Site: brandenburg
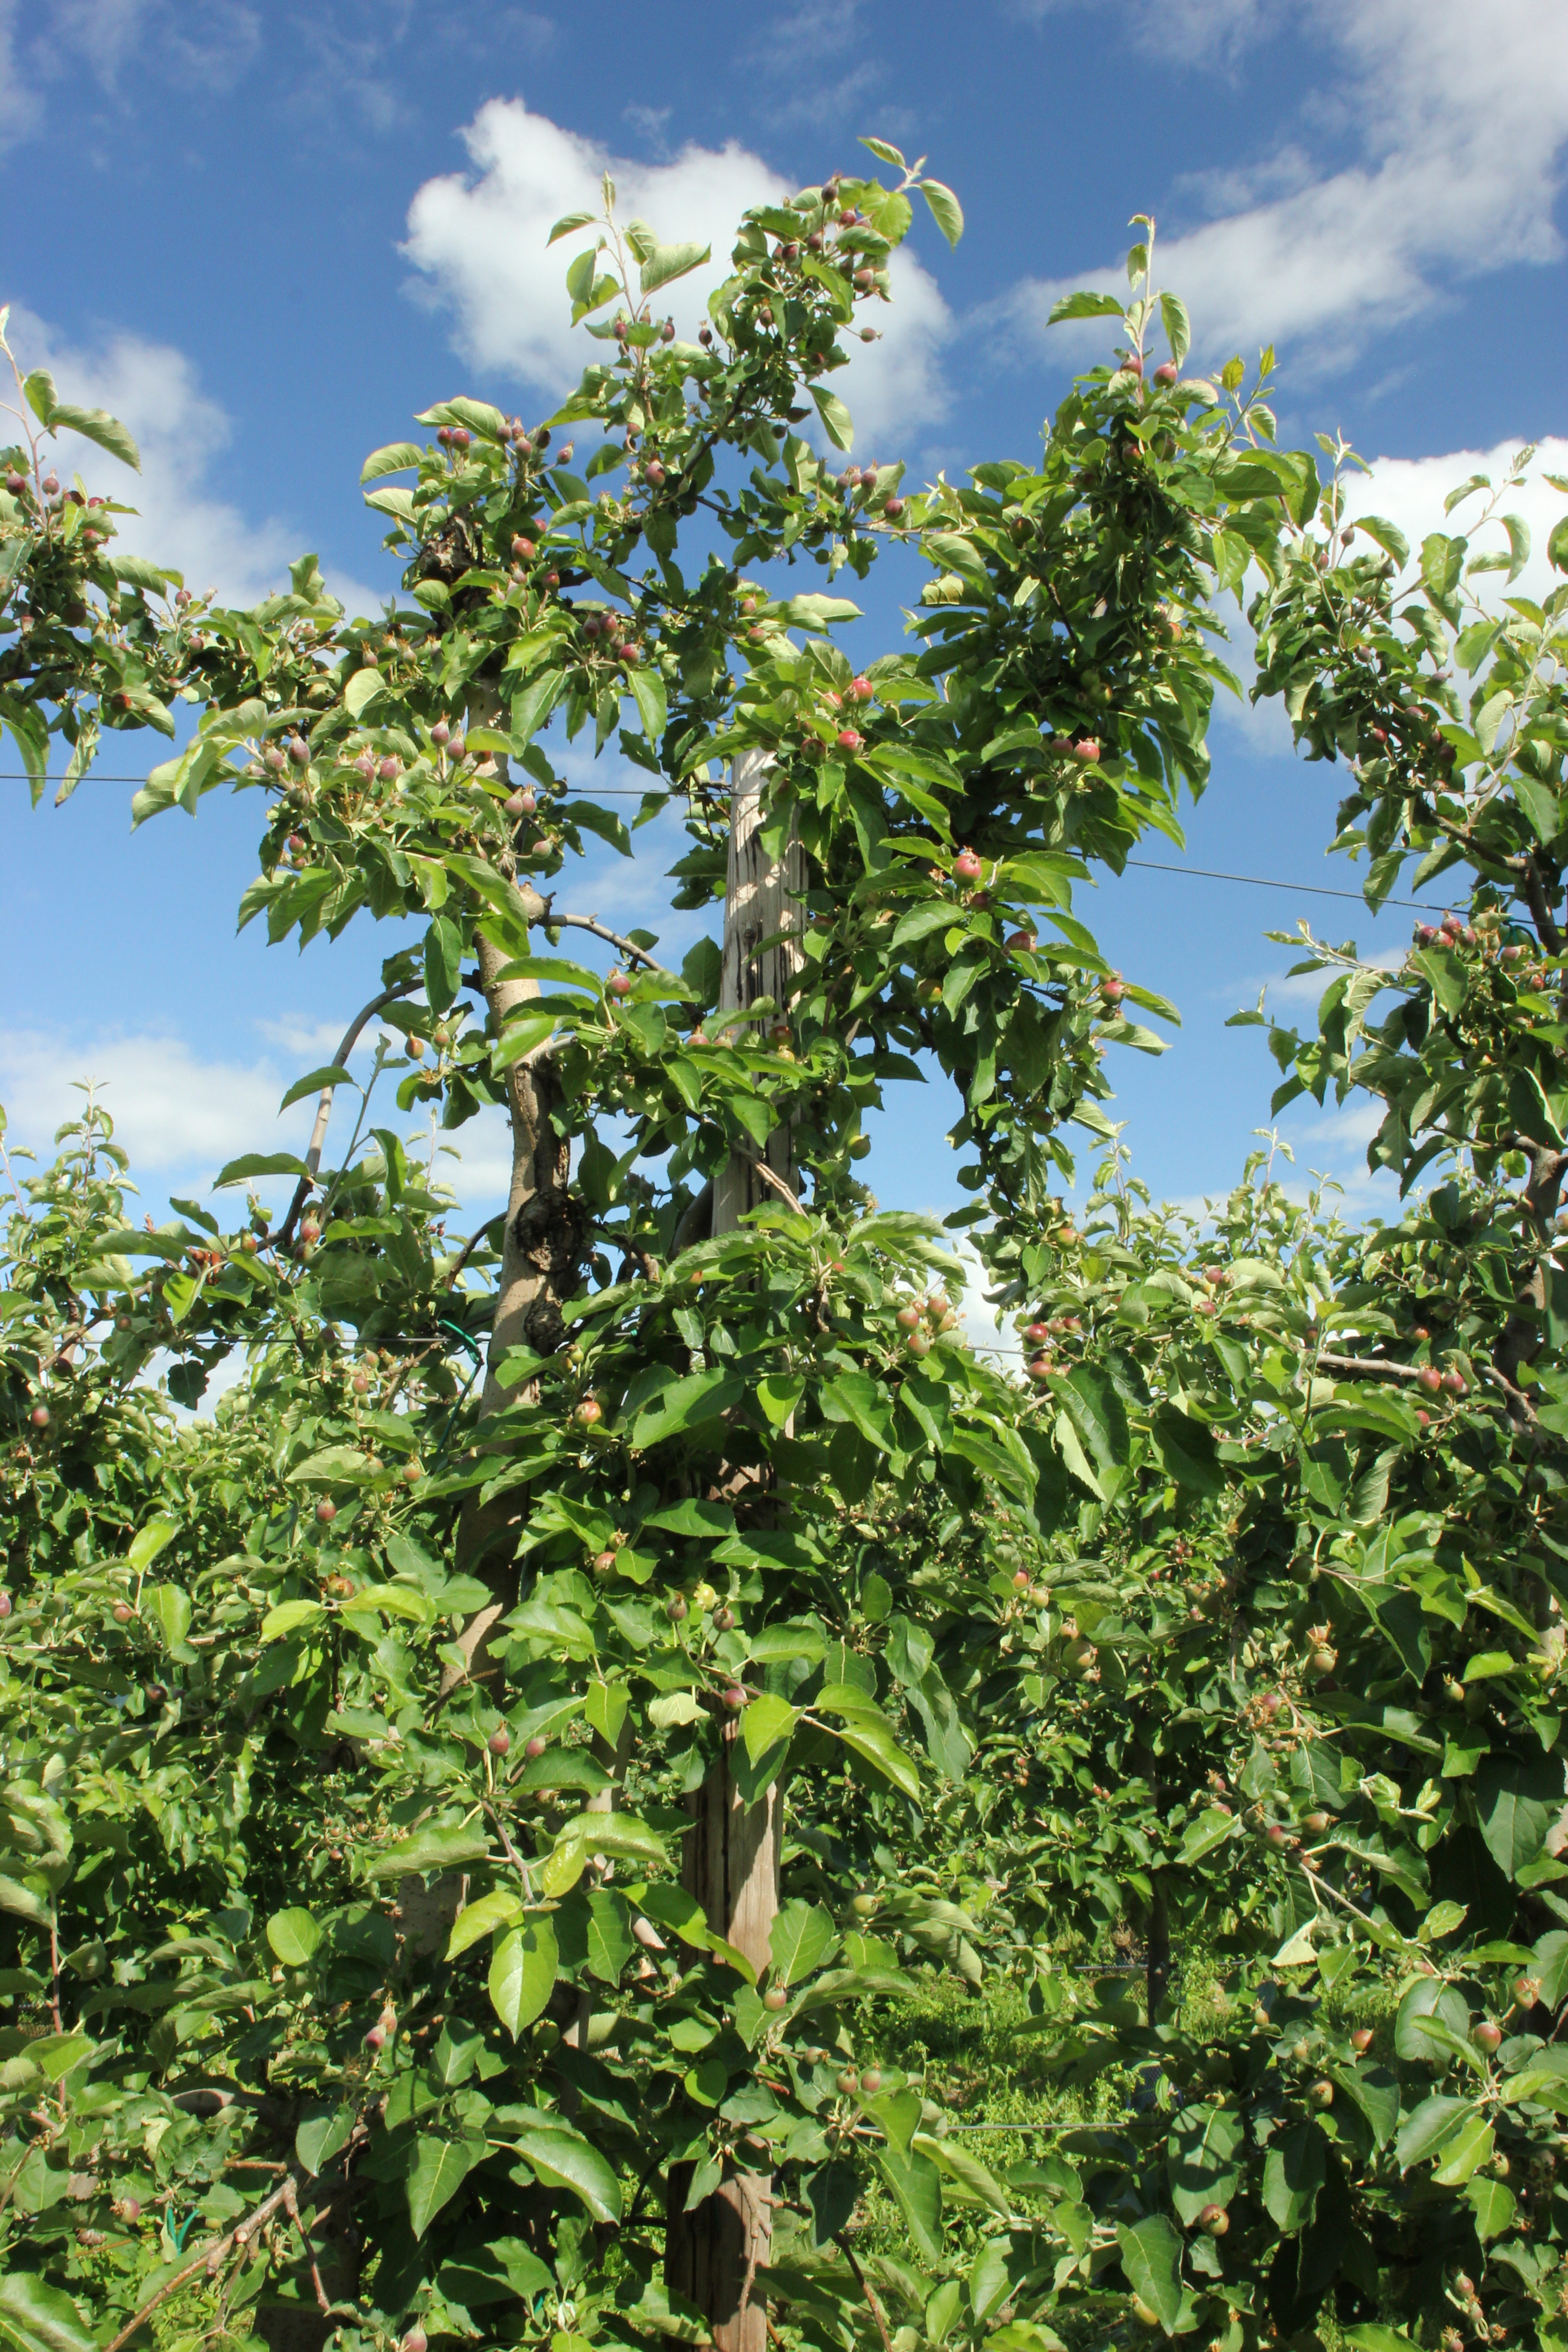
Growth stage (BBCH 72): Development of fruit